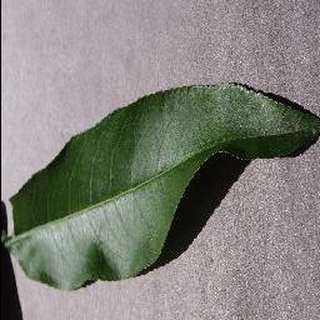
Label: healthy_peach